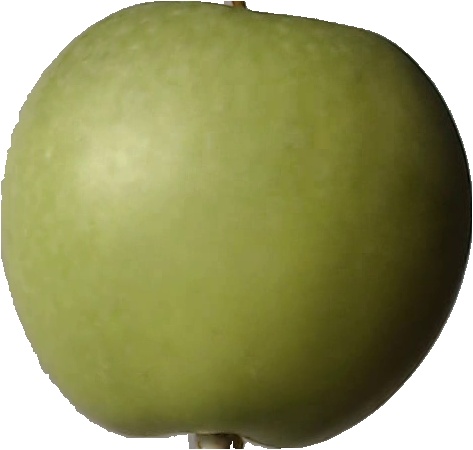
Label: apple_granny_smith_1